1st Flintshire Rifle Volunteers

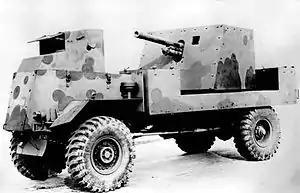
AEC Deacon self-propelled 6-pounder A/T gun.

When war broke out on 3 September 1939 60th (RWF) Regiment was the anti-tank component of 53rd (Welsh) Division, but on 22 December it was assigned to 1st Support Group (1st Sp Gp) in 1st Armoured Division, which was preparing to join the British Expeditionary Force in France.